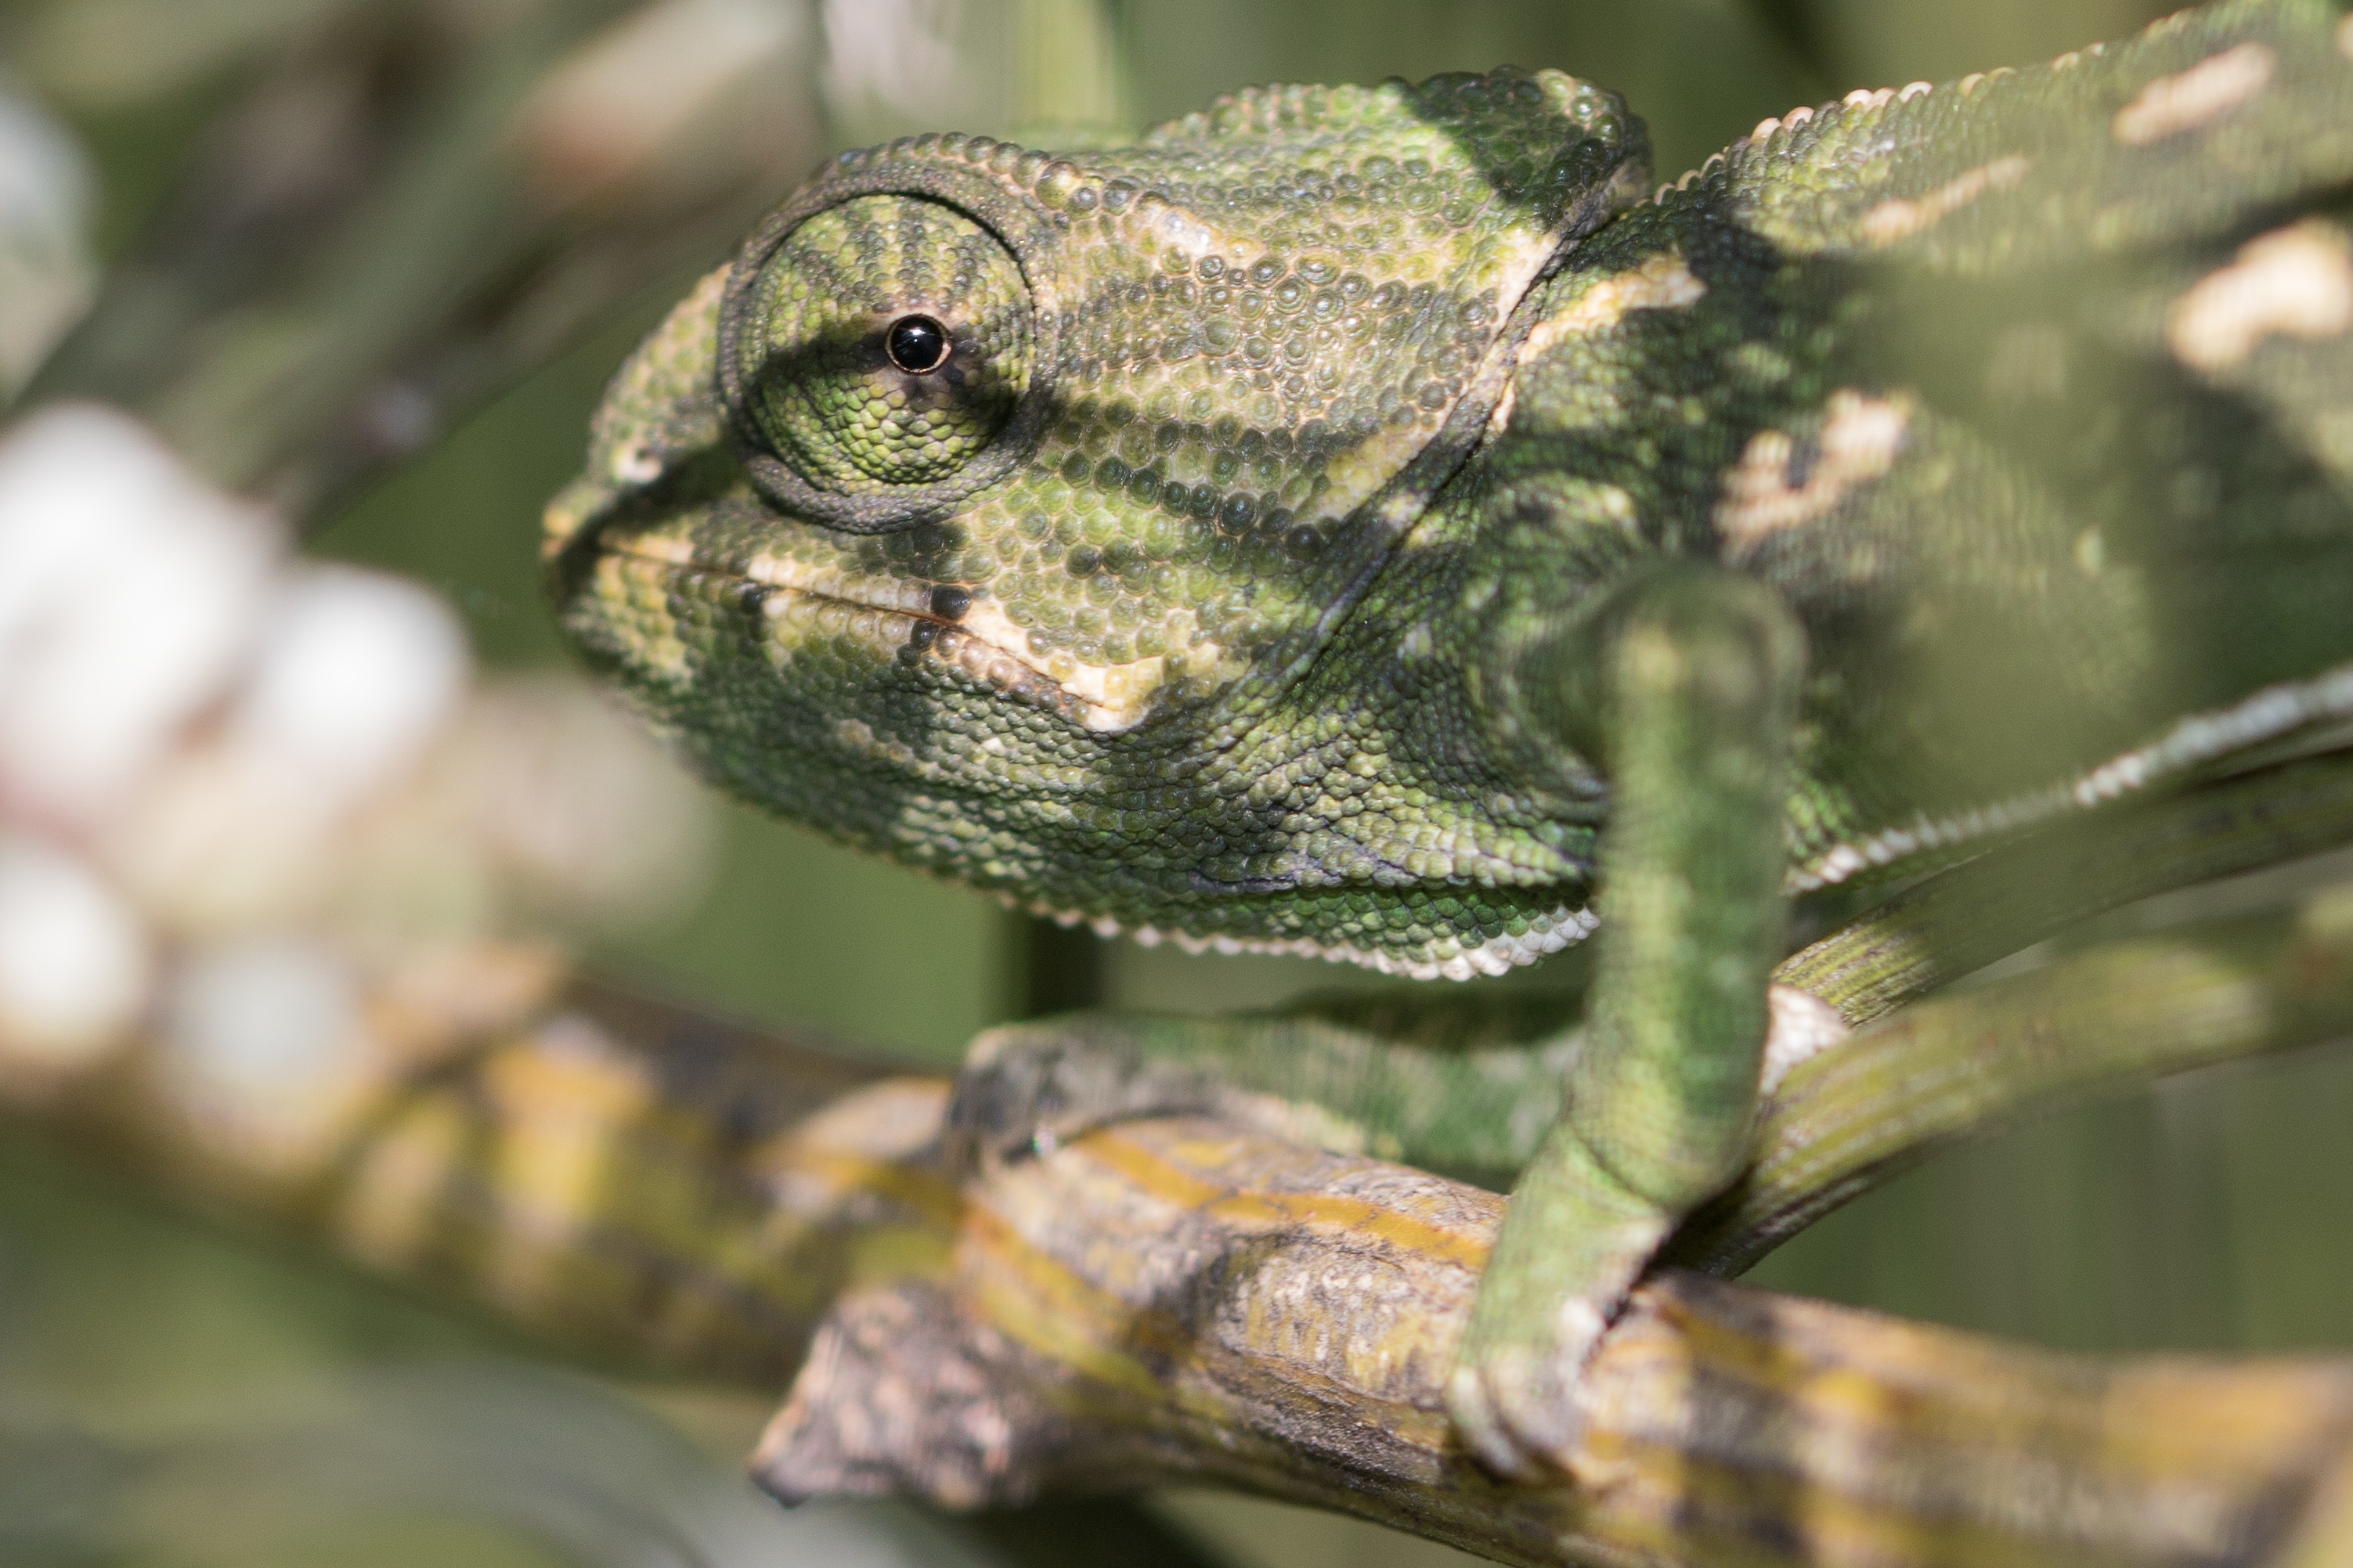
wildlife, reptile, iguana, fauna, lizard, close up, chameleon, vertebrate, iguania, macro photography, lacerta, agamidae, dactyloidae, scaled reptile, lacertidae, african chameleon